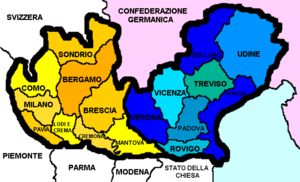
Le royaume de Lombardie-Vénétie est un État dépendant de l'empire d'Autriche, créé en 1815 lors du congrès de Vienne, après la chute de l'empereur Napoléon Iᵉʳ et l'effondrement du royaume d'Italie qu'il avait établi en 1805.